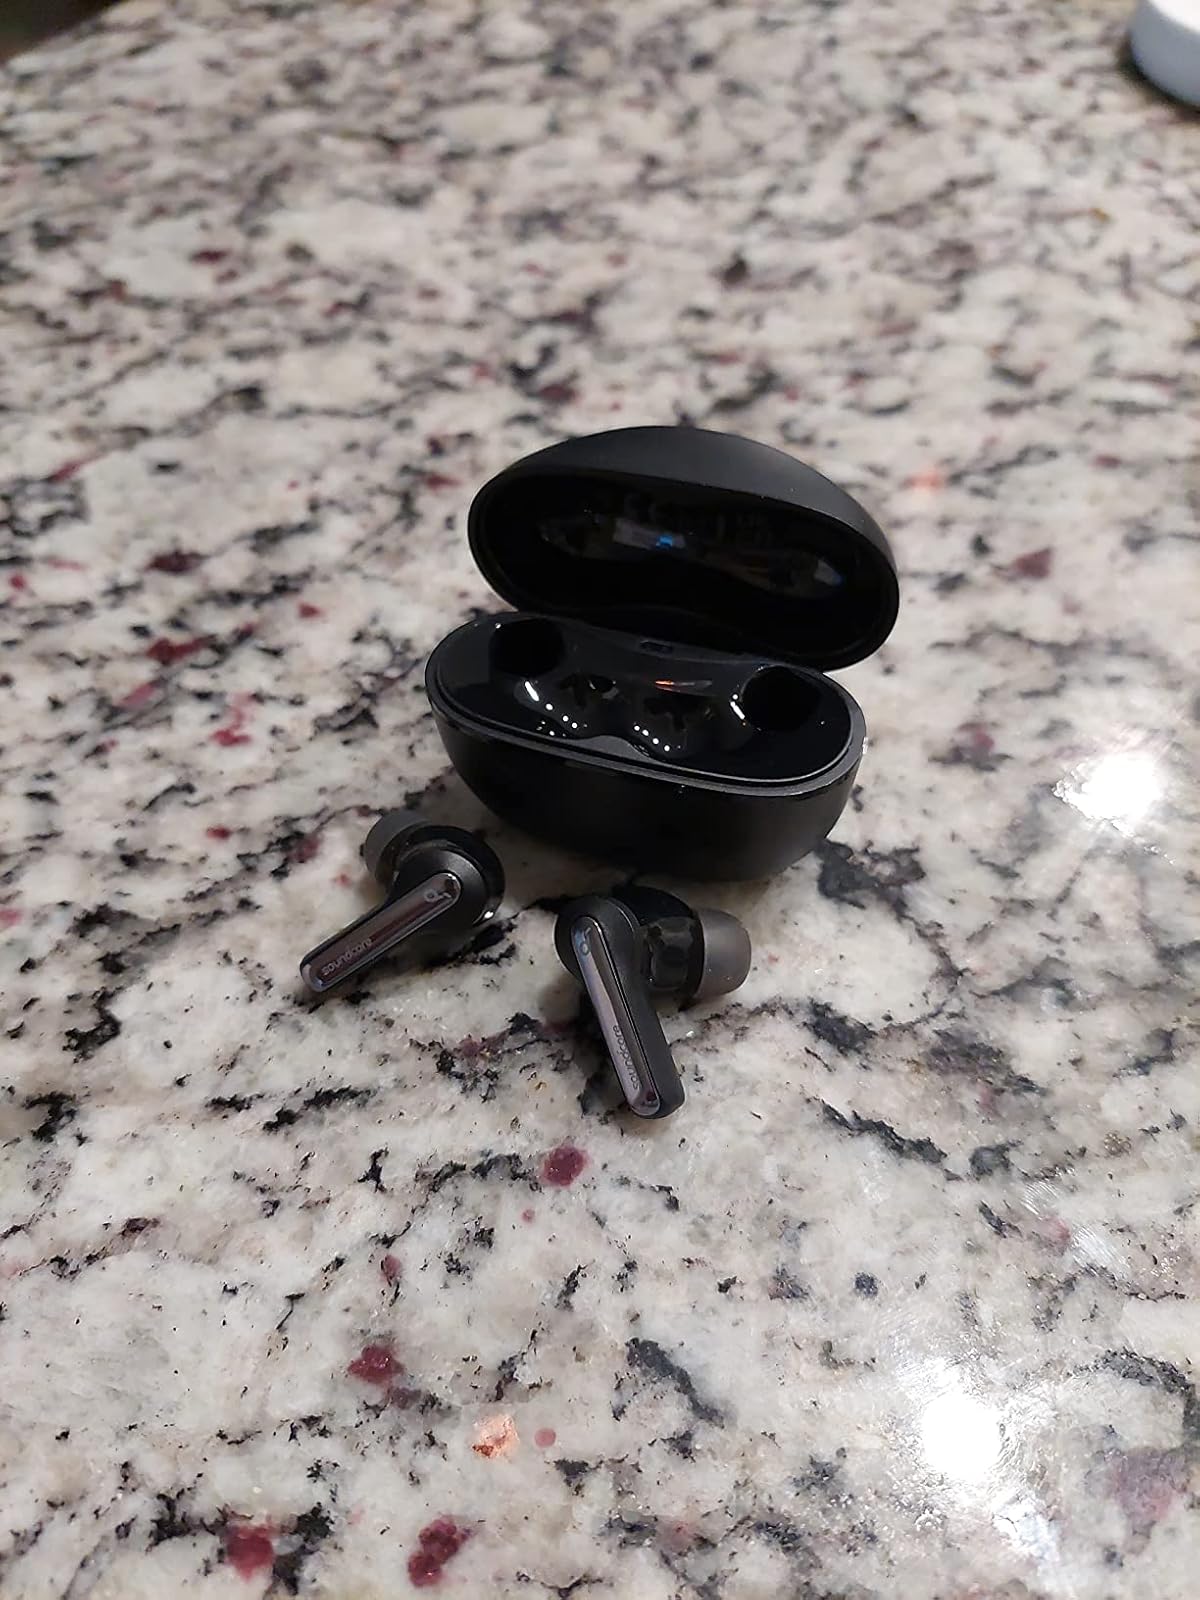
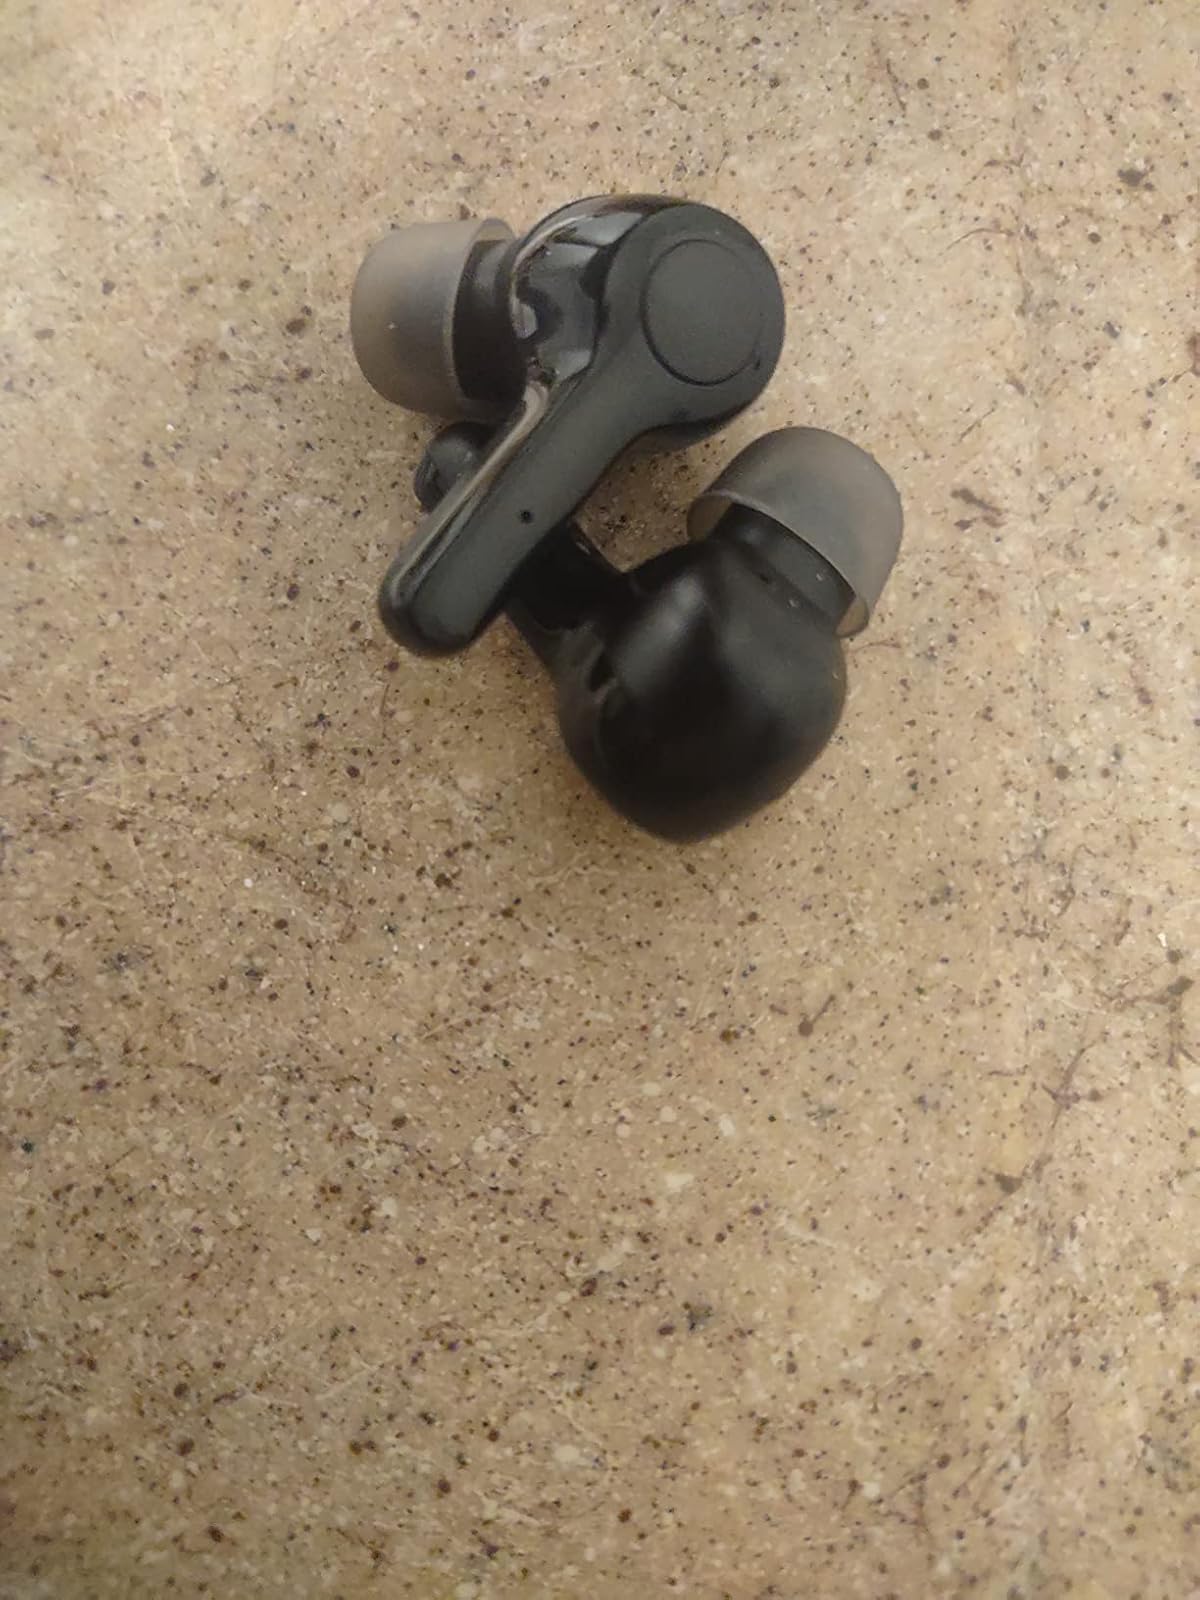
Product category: earbuds
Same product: no